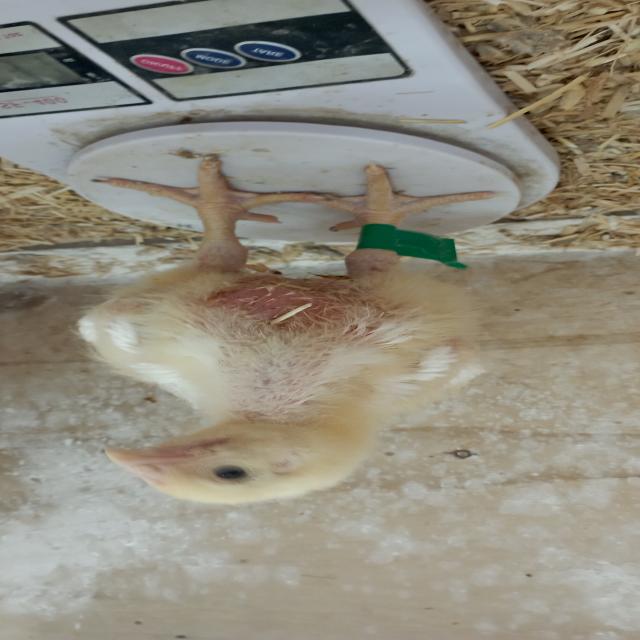
Weight: 536 g